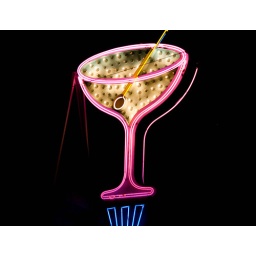
Put mine in a dirty glass